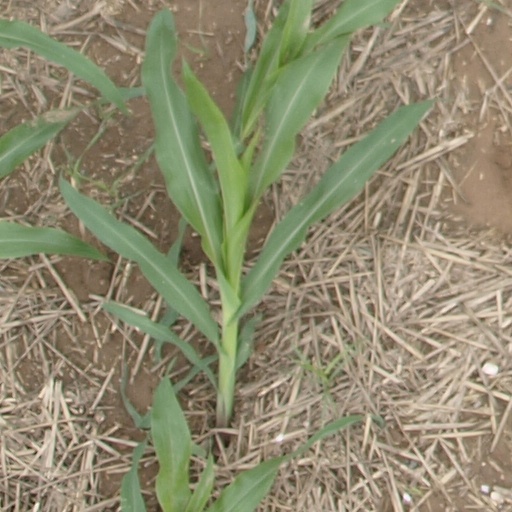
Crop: maize; corn